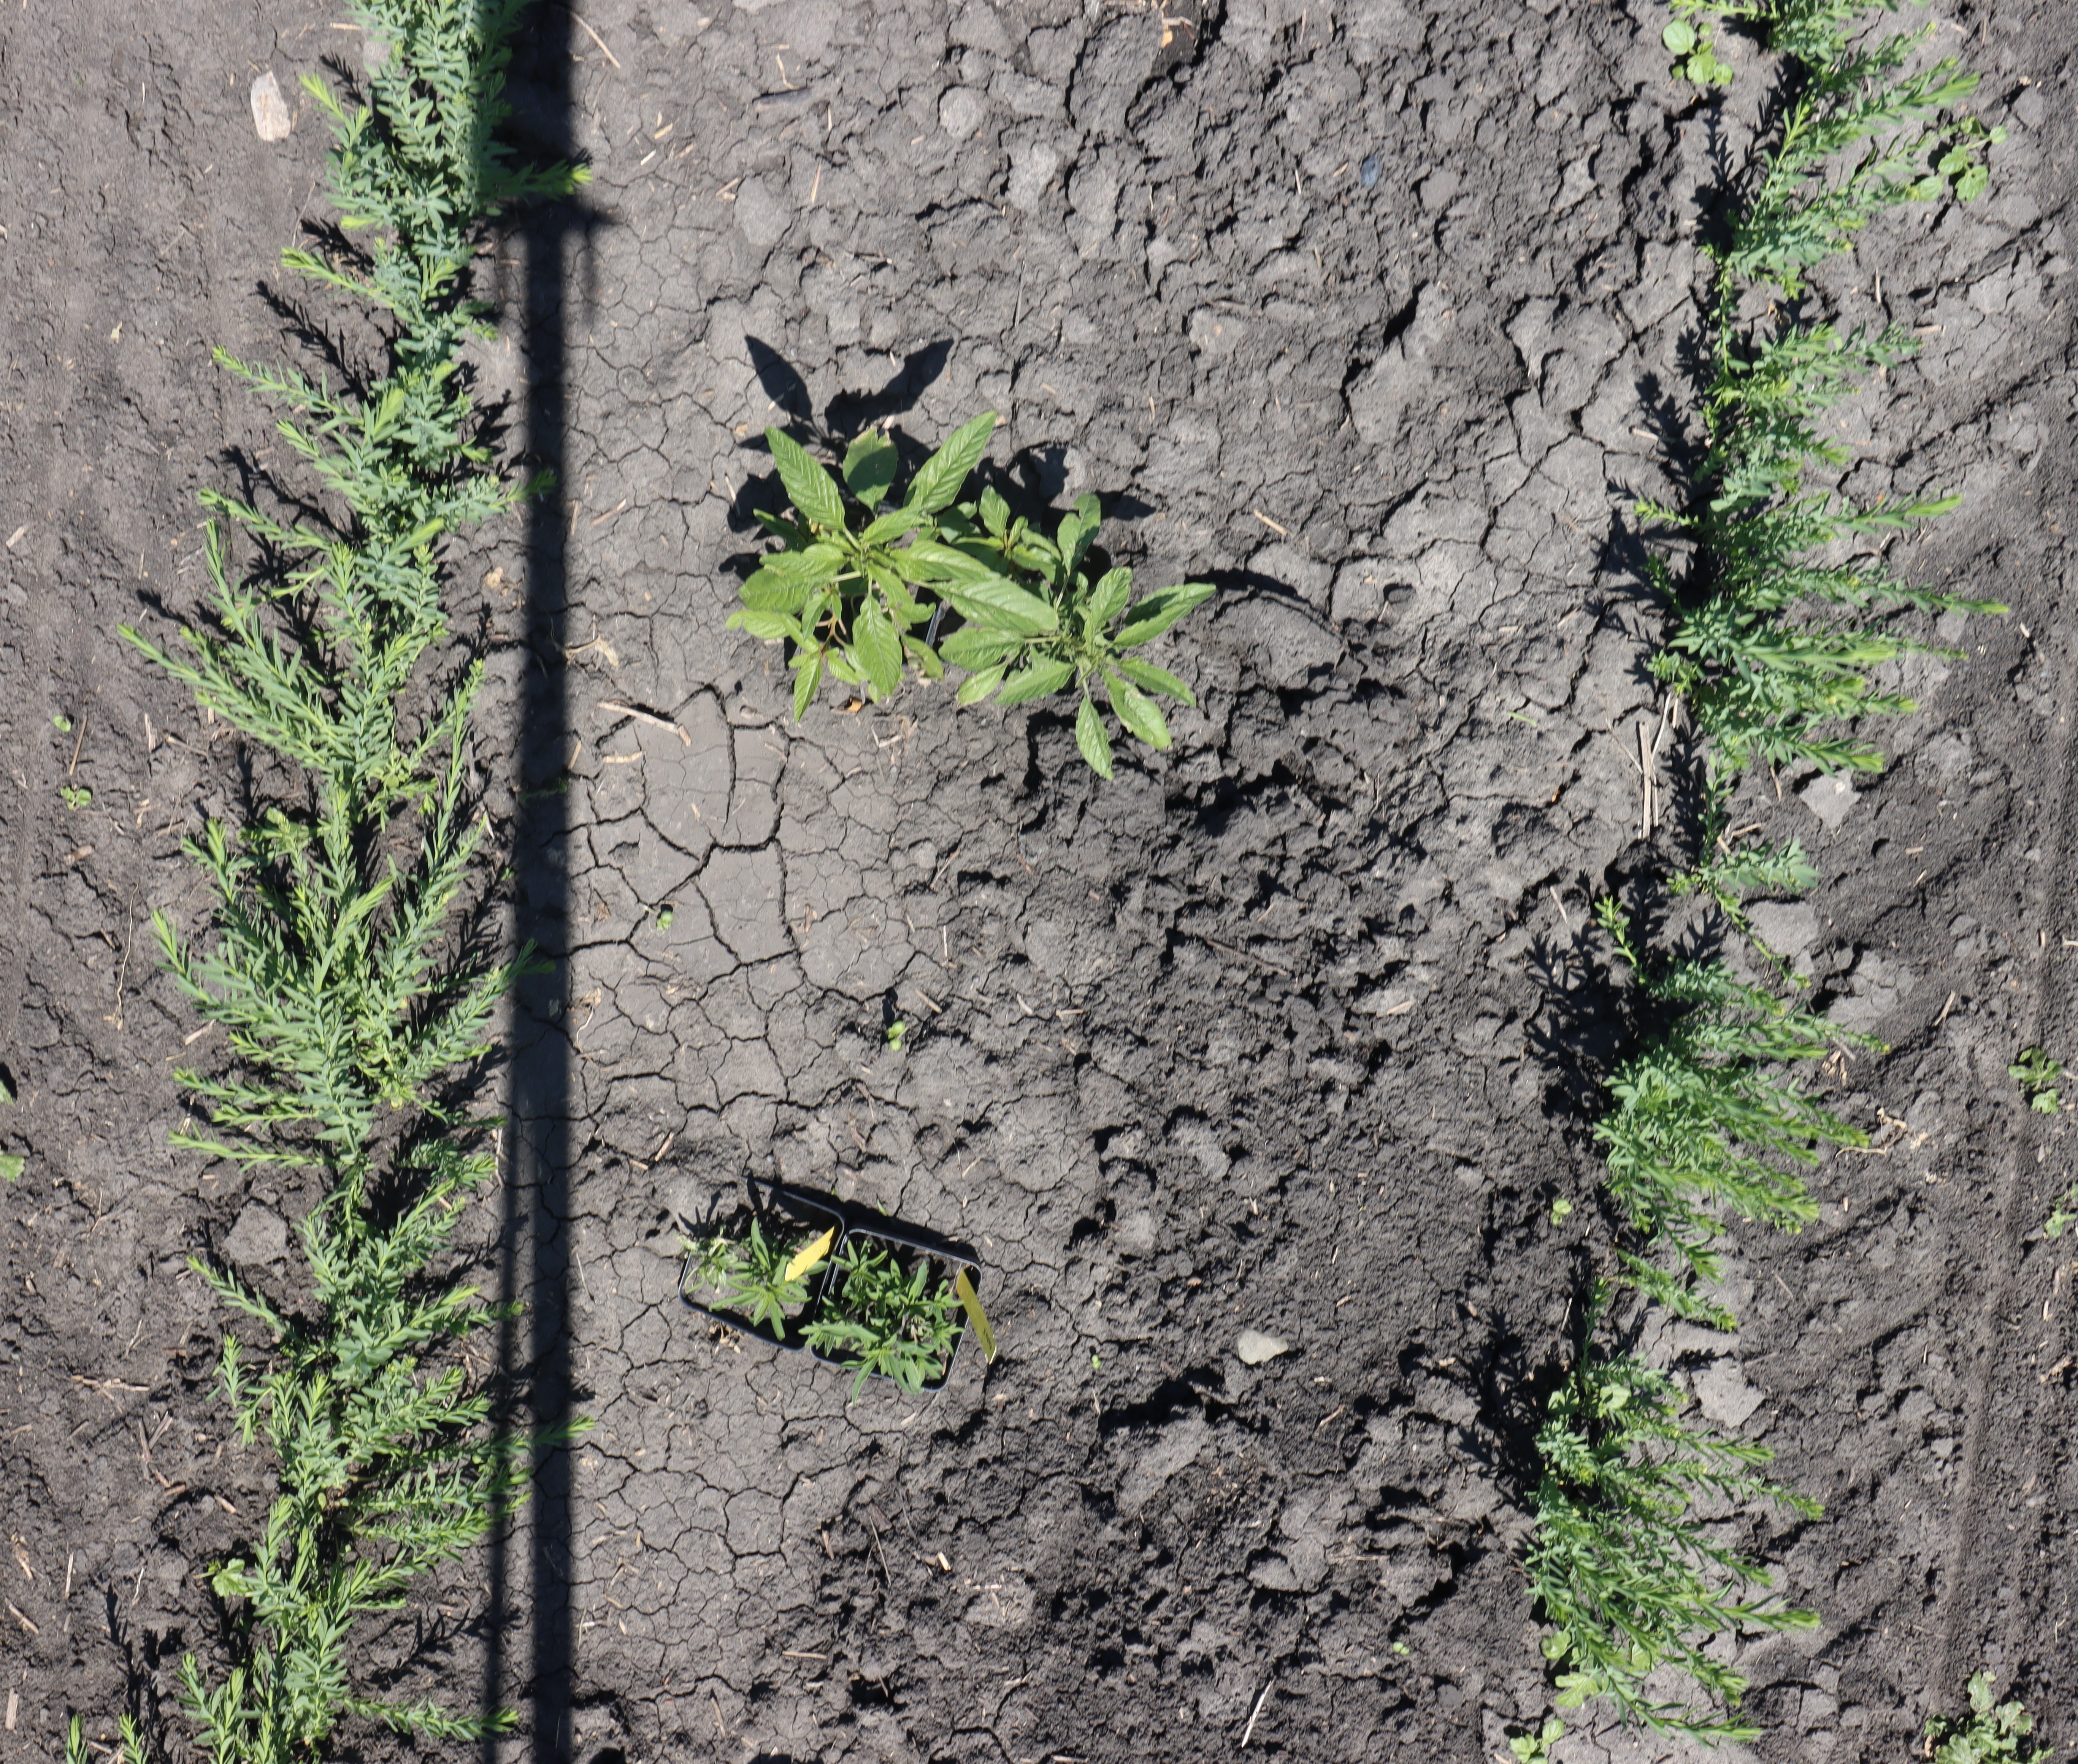
Crop: Flax
Objects: Flax, Flax, Flax, Flax, Flax, Kochia, Kochia, Flax, Flax, Flax, Flax, Flax, Waterhemp, Waterhemp